War of the currents

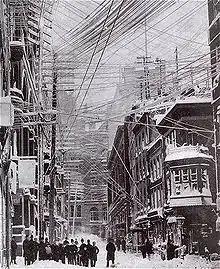
The myriad of telephone, telegraph, and power lines over the streets of New York City in a photo of the Great Blizzard of 1888. An AC line that fell during the storm led to the electrocution of a boy that spring.

Elihu Thomson of Thomson-Houston was concerned about AC safety and put a great deal of effort into developing a lightning arrestor for high-tension power lines as well as a magnetic blowout switch that could shut the system down in a power surge, a safety feature the Westinghouse system did not have. Thomson also worried about what would happen with the equipment after they sold it, assuming customers would follow a risky practice of installing as many lights and generators as they could get away with. He also thought the idea of using AC lighting in residential homes was too dangerous and had the company hold back on that type of installation until a safer transformer could be developed.